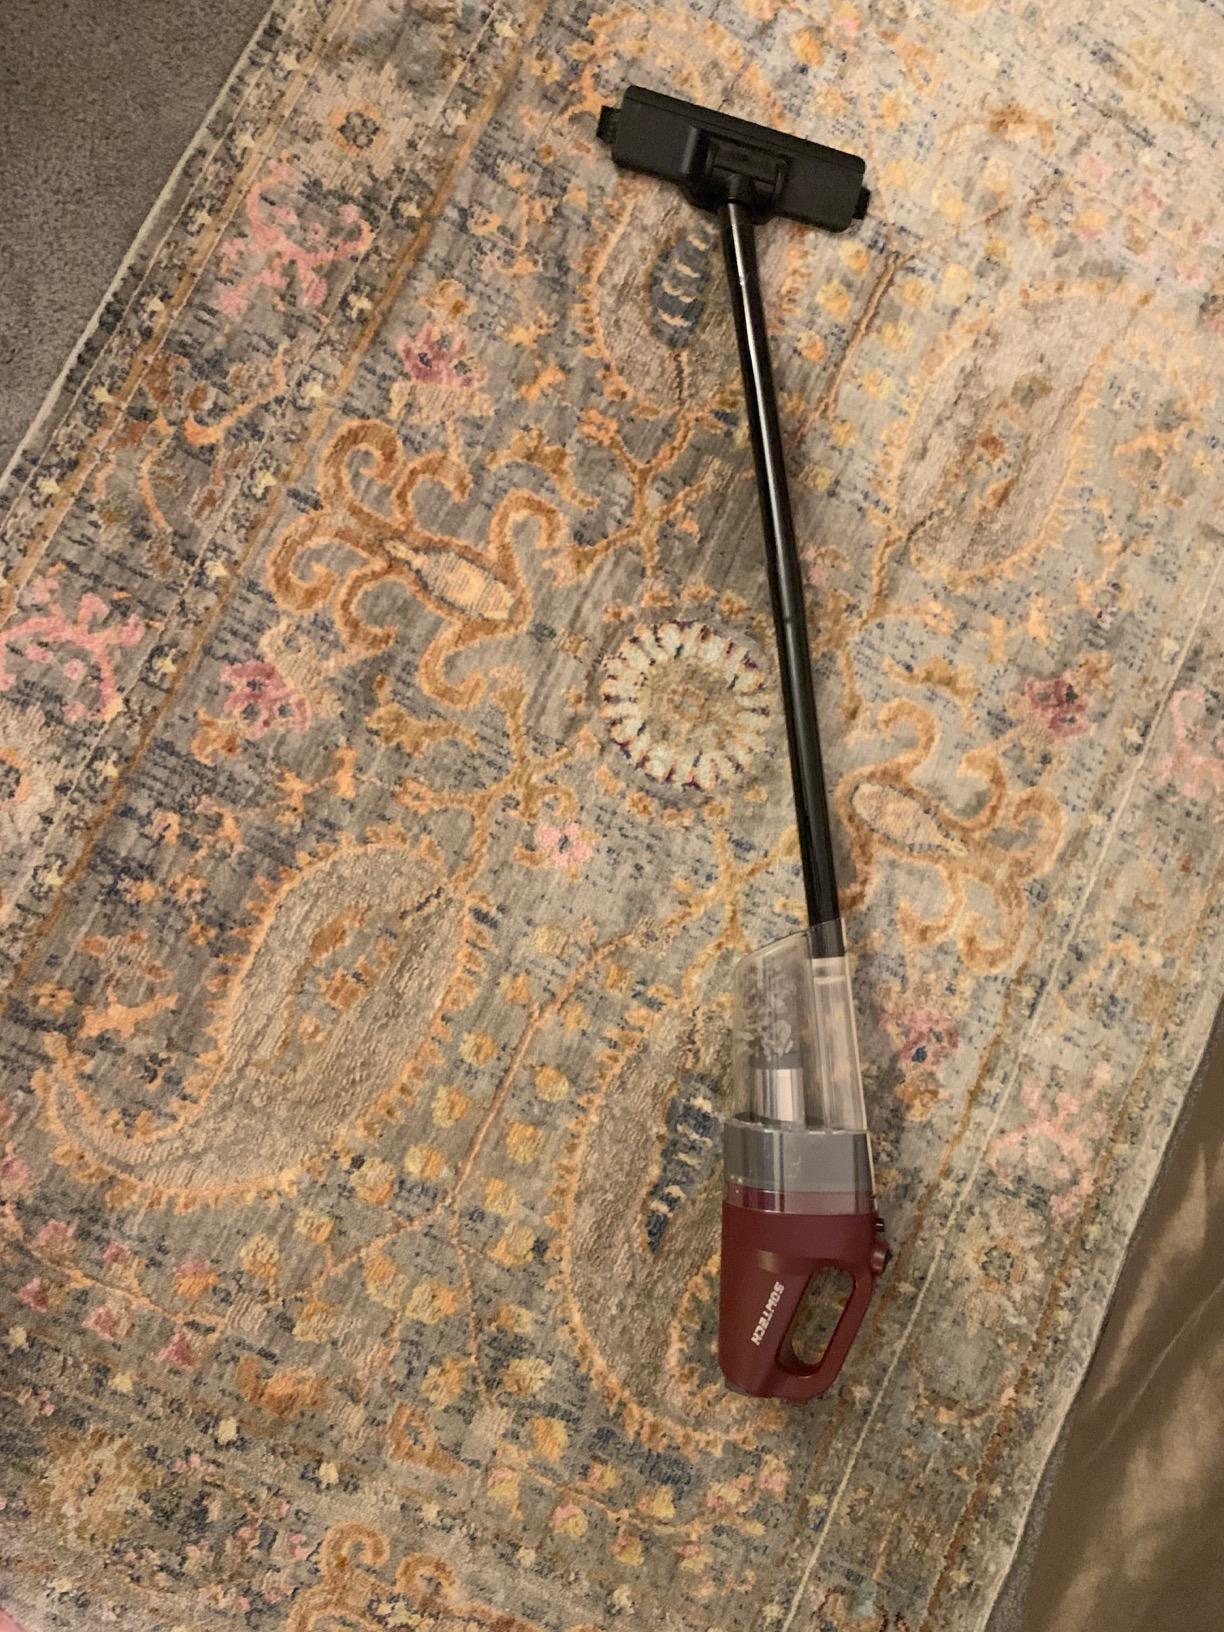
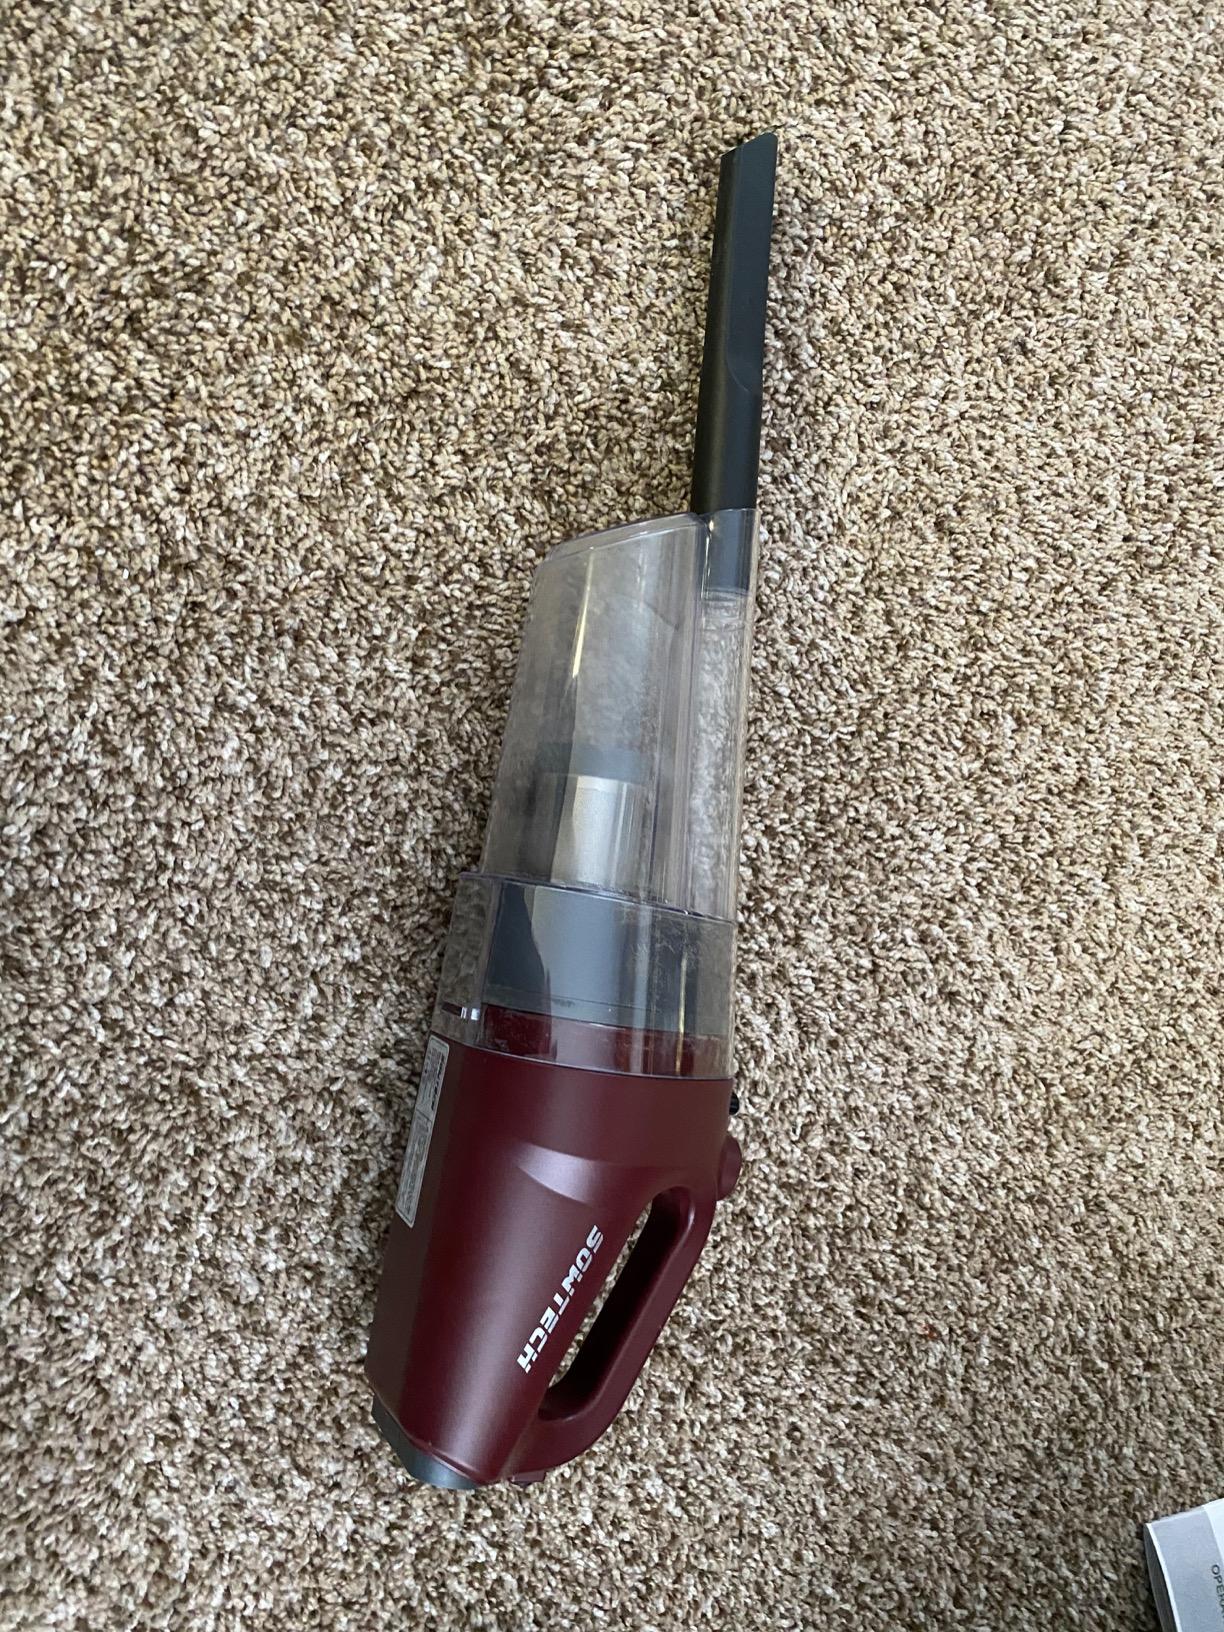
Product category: items_vacuum
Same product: yes